Game Rai Game Rak

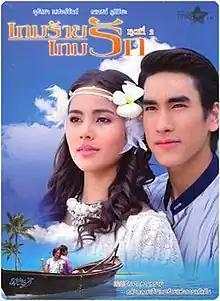

Game Rai Game Rak is a Thai television drama, premiered on October 28, 2011 and last aired on December 11, 2011 on Channel 3. It starred Nadech Kugimiya and Urassaya Sperbund.